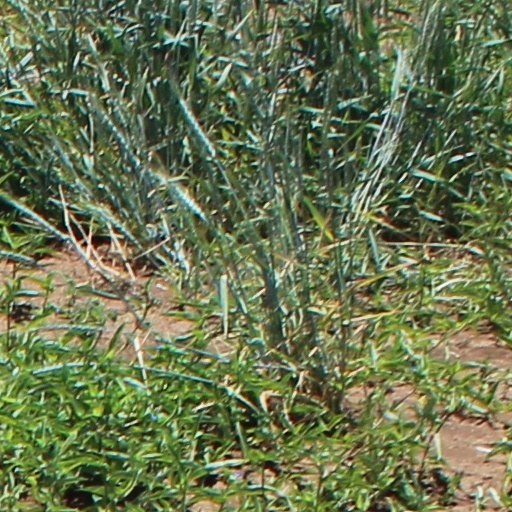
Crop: wheat